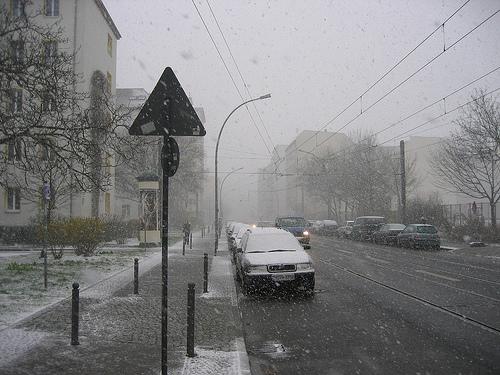
Weather: snow or frosty